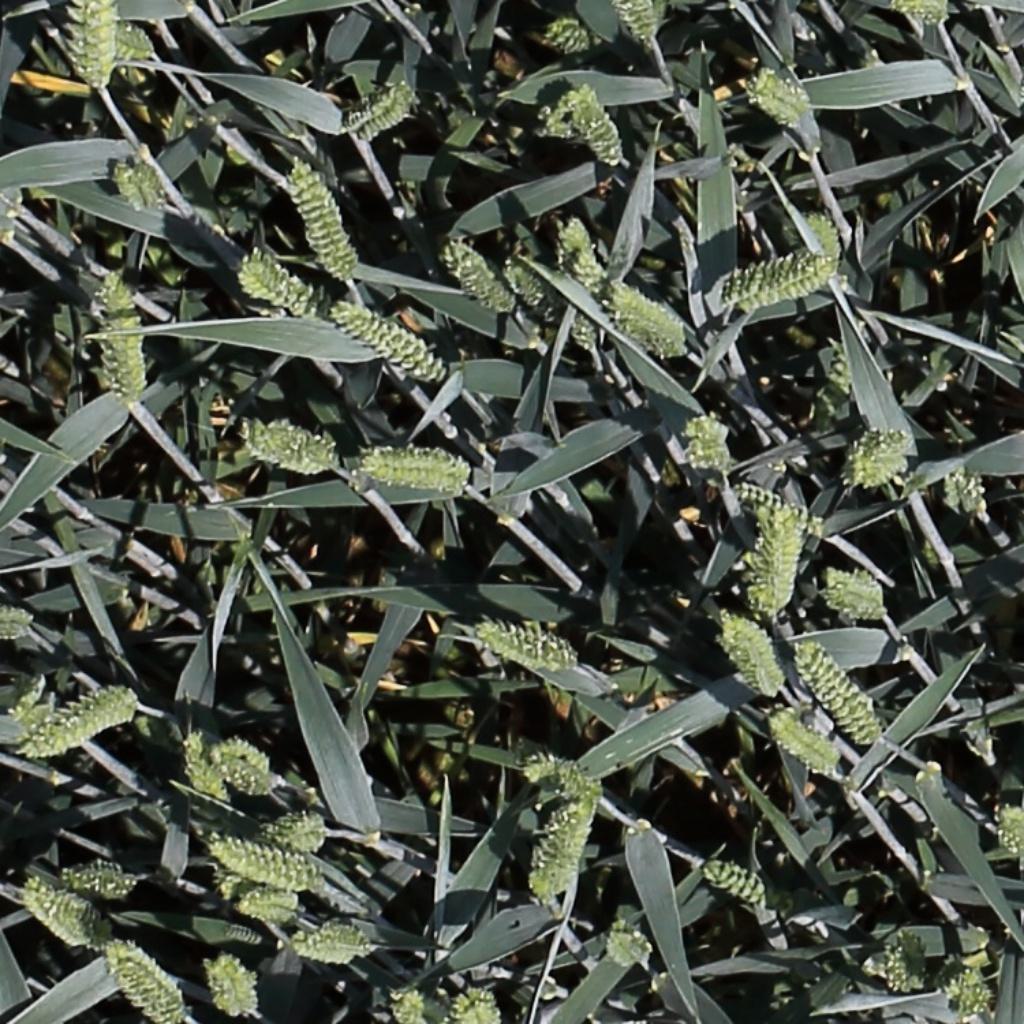
Country: Switzerland
Location: Usask
Wheat development stage: Filling